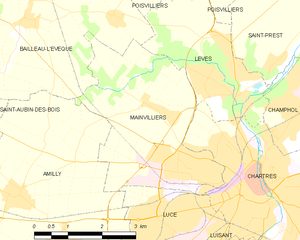
Carte de Mainvilliers et des communes limitrophes.